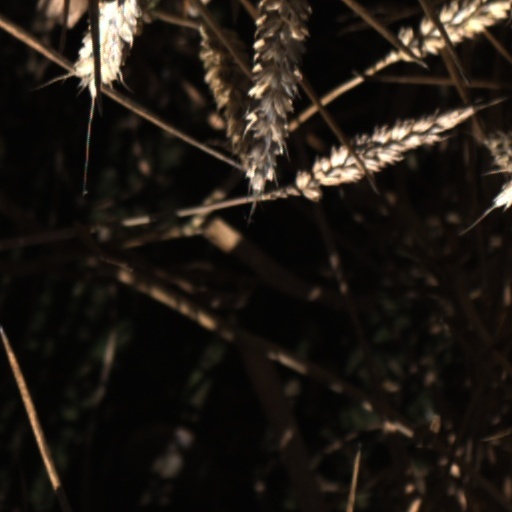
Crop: wheat